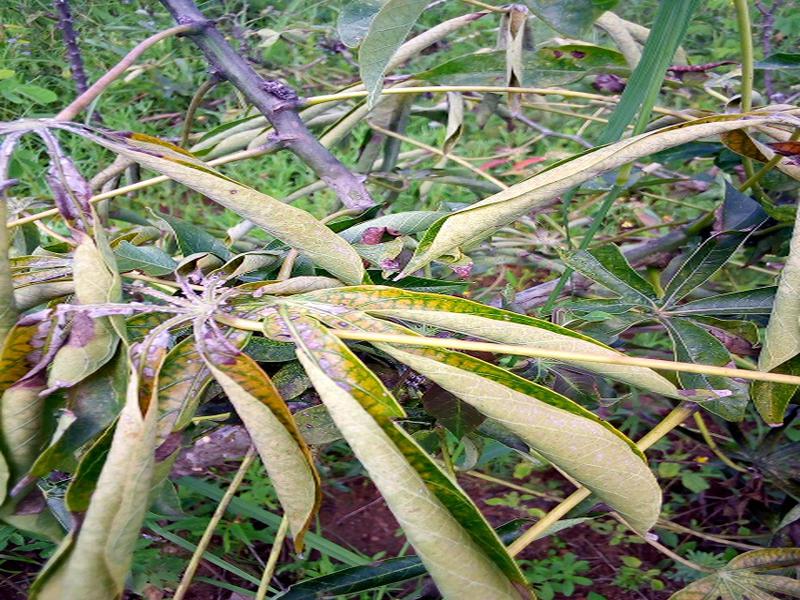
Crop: cassava
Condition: green_mottle